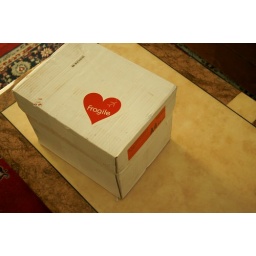
The box of user probe delight! in brilliant white with its own fragile heart :P